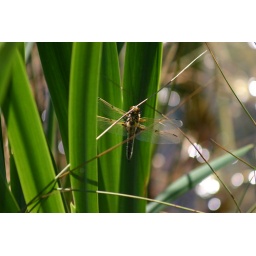
A Common Darter hanging from a thin grass at a lake in Essex.